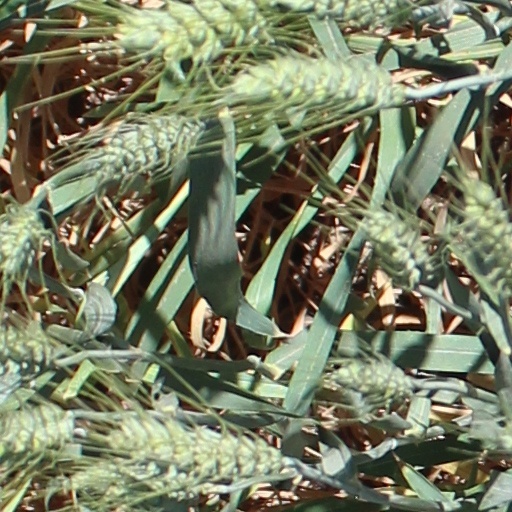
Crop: wheat